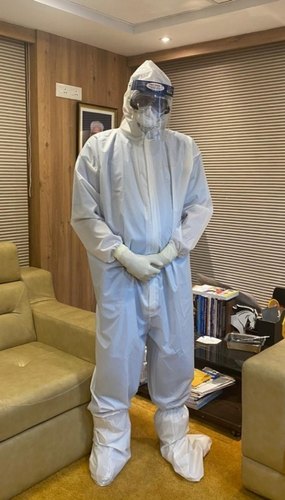
Objects detected:
Mask
Face_Shield
Gloves
Coverall